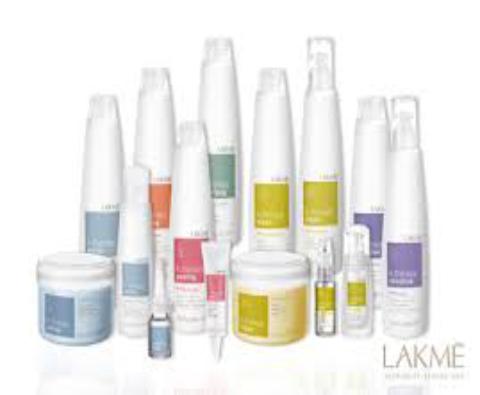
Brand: lakme
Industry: Necessities